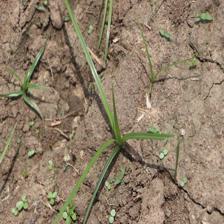
Label: Grass